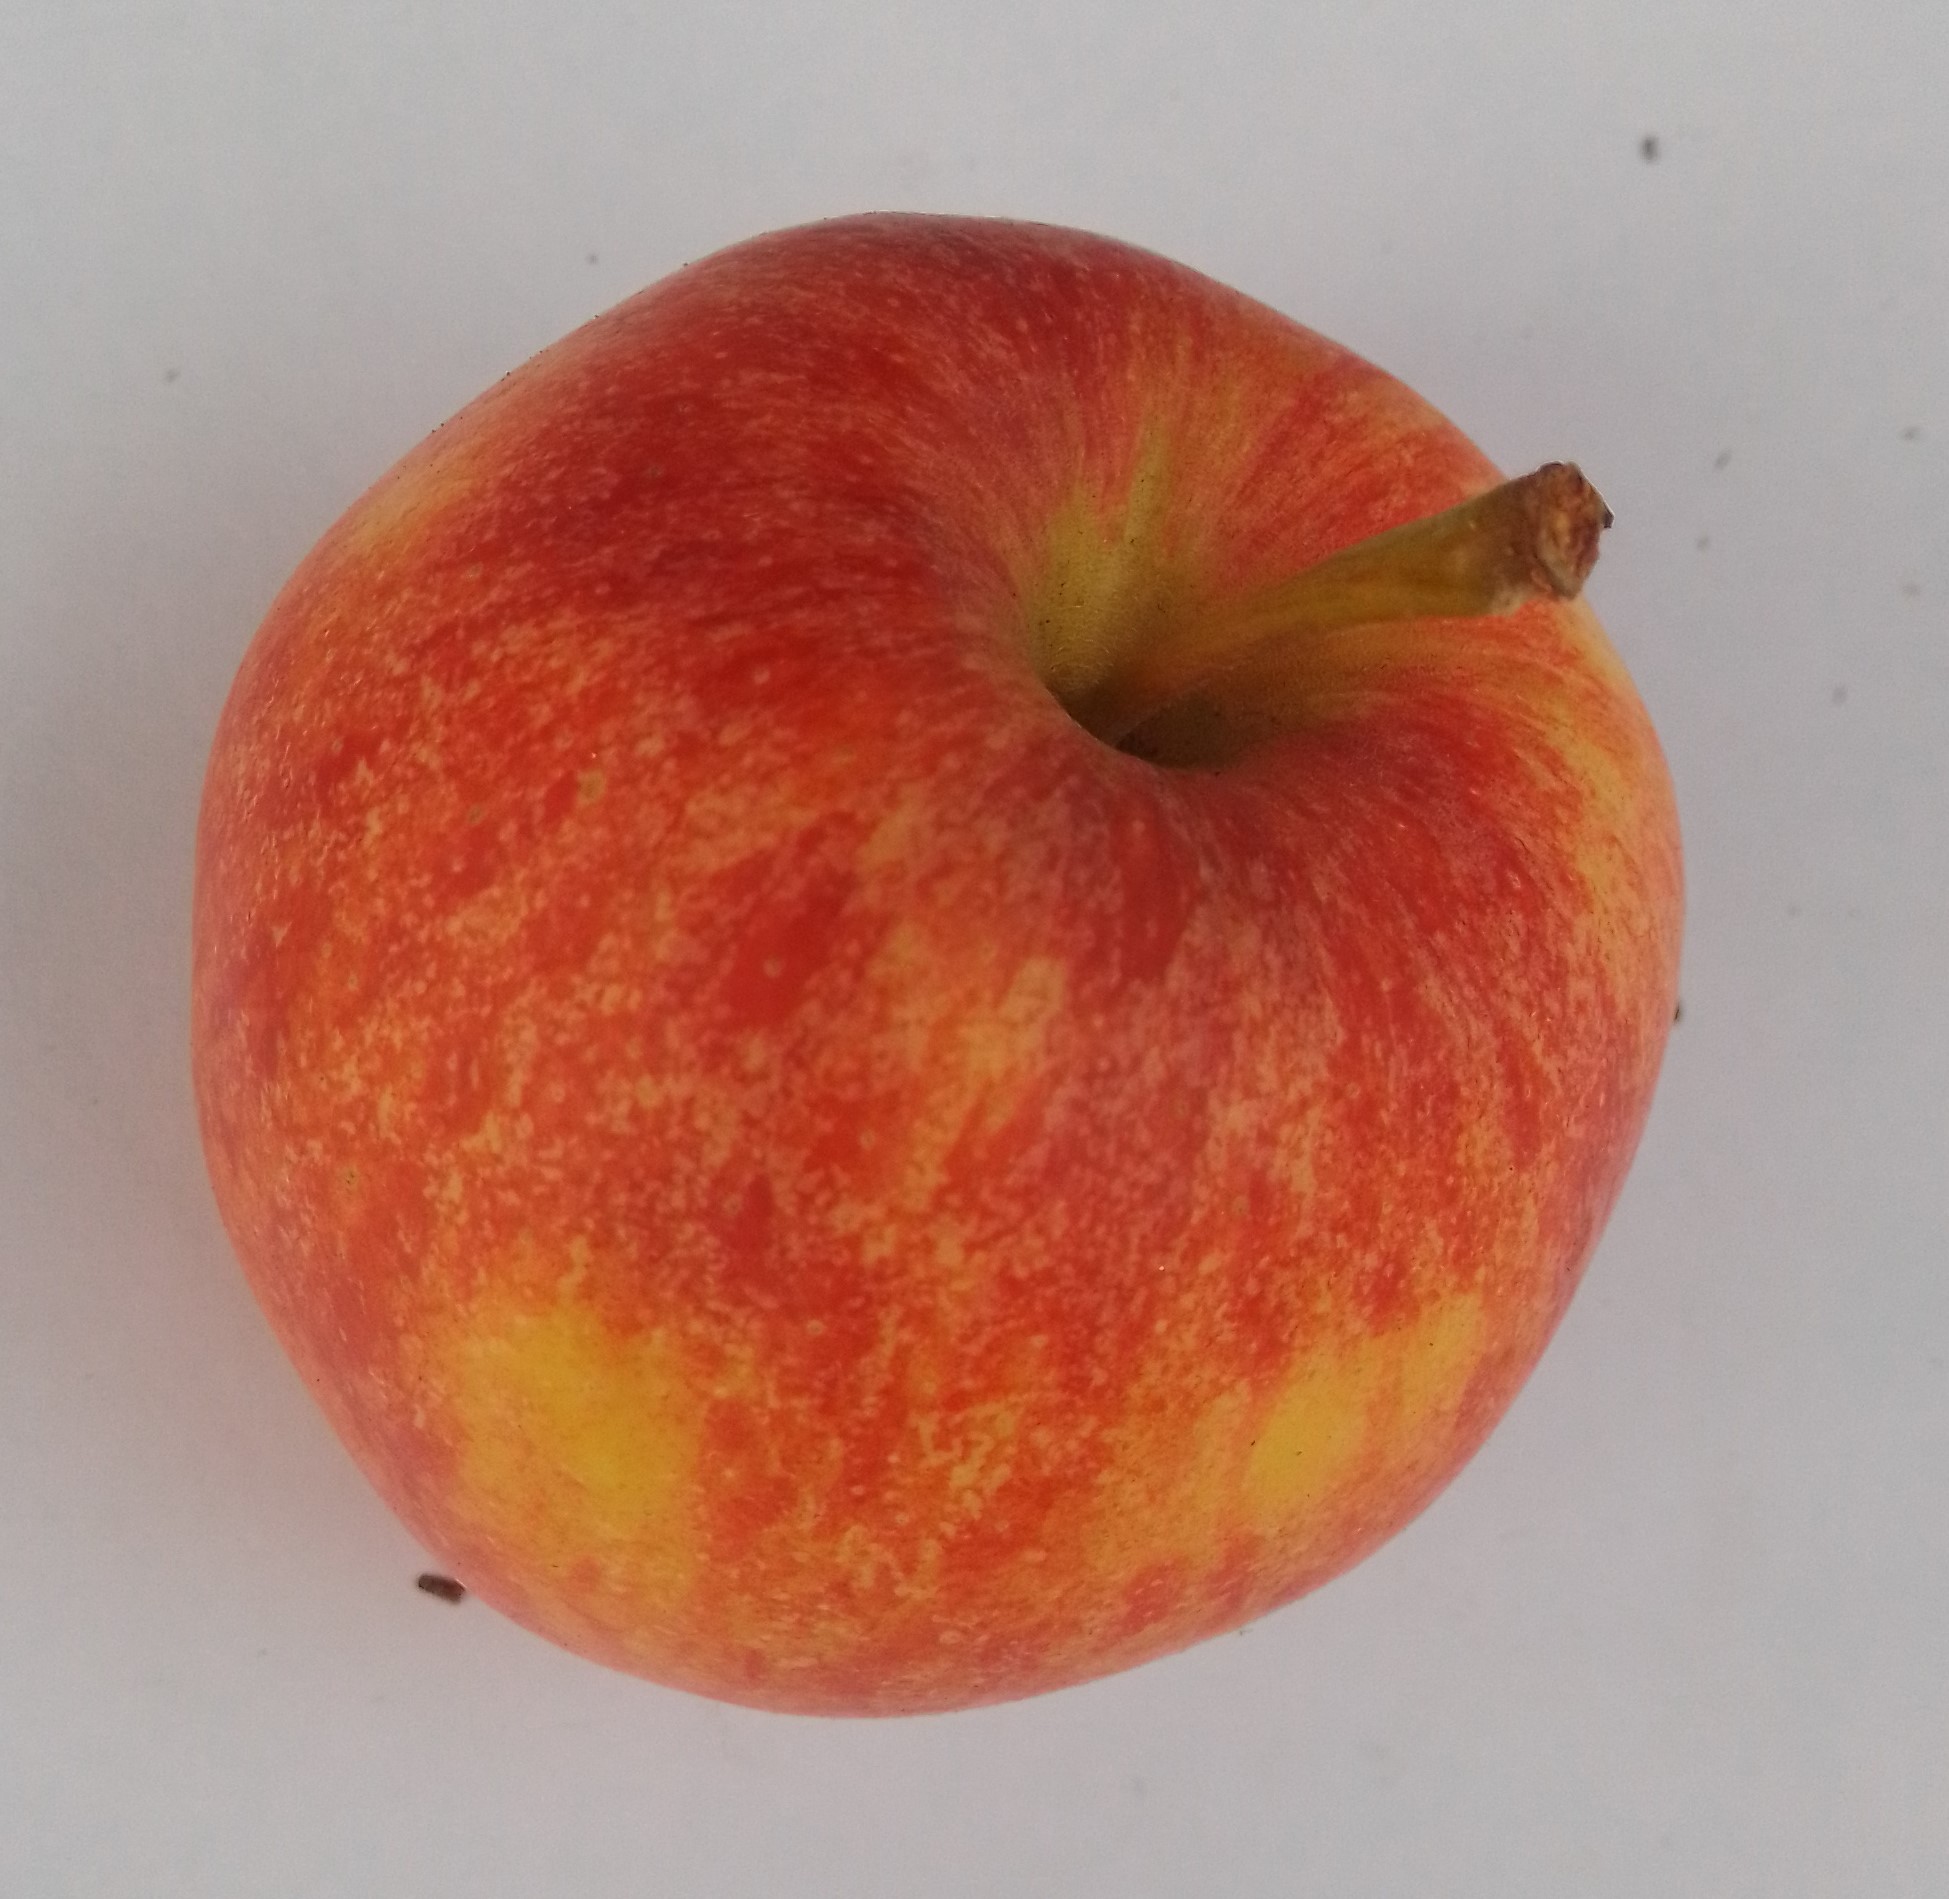
Fruit: apple
Condition: fresh